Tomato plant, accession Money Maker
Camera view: tilt-top (135 deg); turntable rotation: 90 degrees
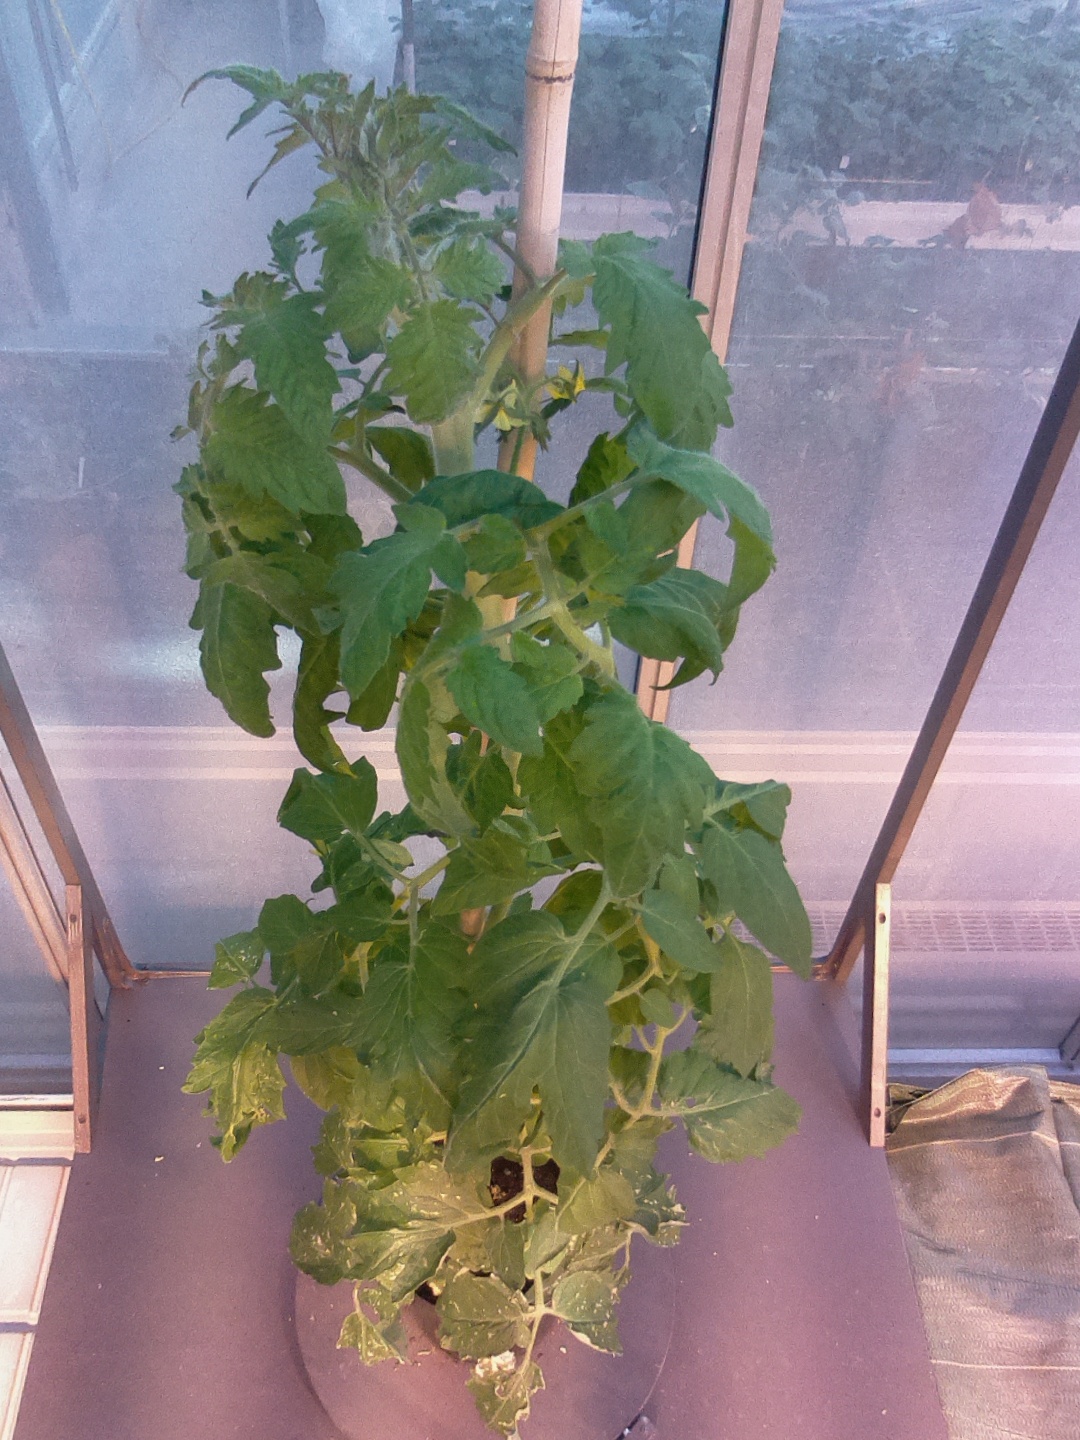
BBCH growth stage 63: 30%-40% of flowers open